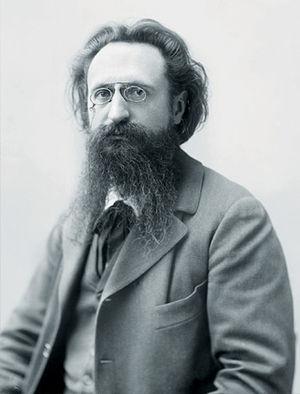
Jules Guesde, par Nadar.
Jules Guesde, pseudonyme de Jules Bazile, né le 11 novembre 1845 à Paris et mort le 28 juillet 1922 à Saint-Mandé, est un homme politique socialiste français.